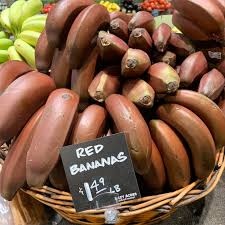
Label: banana